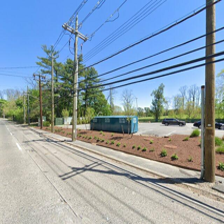
Label: streetView